Barred owl

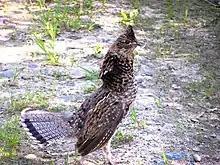
Ruffed grouse are known prey in extensive parts of the range

A wide diversity of bird prey may be occasionally hunted by barred owls in different circumstances. Smaller or mid-sized bird prey species known have including different species, though usually a relatively low species diversity and in low numbers, beyond swallows and thrushes of tyrant flycatchers, vireos, chickadees, wrens, mimids, tanagers, other cardinalids and finches. Somewhat higher diversity of species are known from the sparrow and warbler families. Birds down to the size of the calliope hummingbird, North America's smallest hummingbird at , may be taken by barred owls. At the opposite end of passerine prey for barred owls, this species will sometimes take all ages of the American crow, from very young nestlings to adults. Numerous non-passerine birds are also taken, though seldom in great numbers and of low known species diversity. One exceptional family is the woodpeckers, which are probably so widely taken because of their generally overlapping habitat preferences with those of barred owls. Several species of woodpecker are preyed upon almost throughout the range, including at least a half dozen in Oregon alone, from the smallest North American species, the downy woodpecker, to the largest, the pileated woodpecker. Other small-to-medium-sized bird species known as prey for barred owls are: mountain quail, grey partridge, rock dove, band-tailed pigeon, mourning dove, purple gallinule, killdeer, American woodcock, least tern, snowy egret, cattle egret and belted kingfisher. Although they take many chicks of gamebirds, adults of these species are vulnerable as well. In many areas, ruffed grouse are not infrequently taken, comprising up to nearly 6% of prey items in Alberta. In Oregon, the weights estimated for ruffed grouse taken by barred owls varied enormously, from small chicks estimated at , to adults weighing about . Broader study in the Pacific Northwest indicated that adult ruffed grouse were mainly taken. Barred owls are also known to take adult spruce grouse of about the same size as the ruffed grouse, as well as much larger species including the common pheasant and the sooty grouse, the latter estimated to average when taken. Barred owls are also known to prey on the young of other, larger birds, such as the American white ibis and wild turkey.